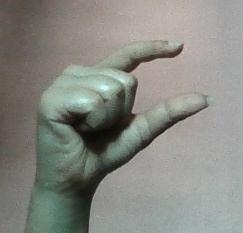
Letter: dal